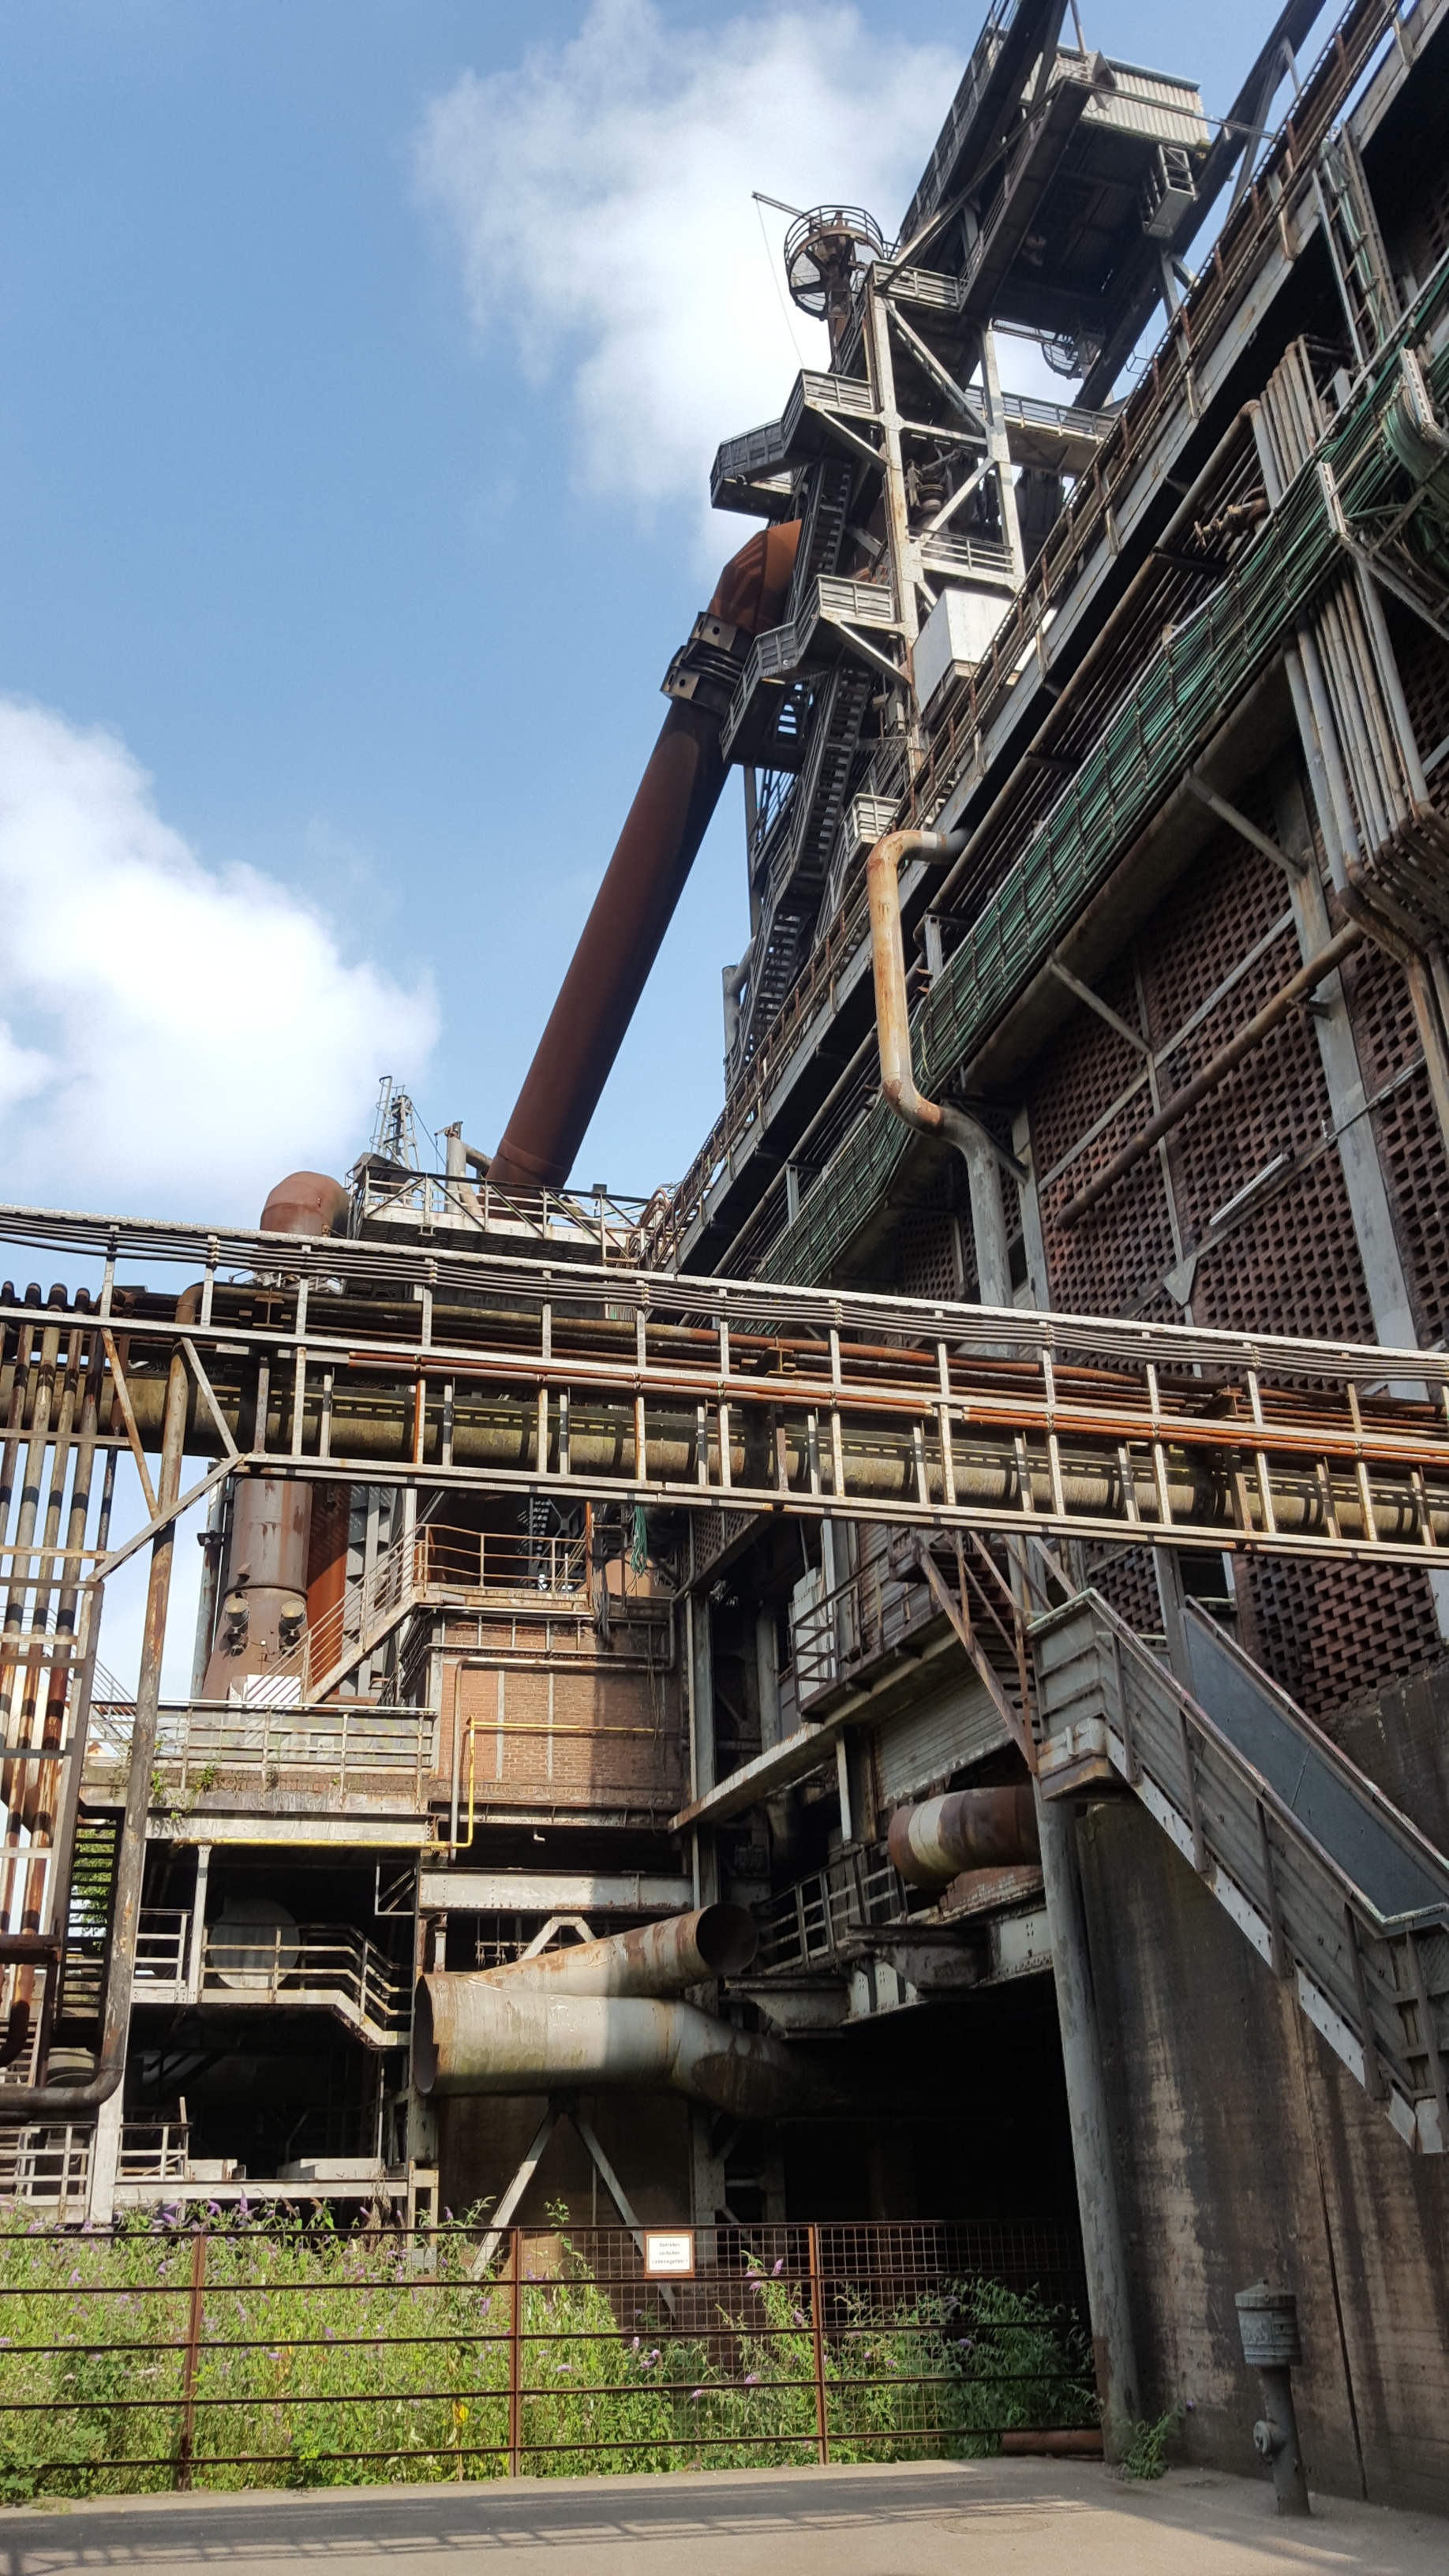
steel, transport, construction, museum, factory, industry, iron, demolition, duisburg, landscape park, blast furnace, urban area